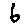
Label: 6